Egyptian Navy

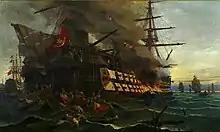
Egyptian and Ottoman Navy during the war of Greece's independence from the Ottoman Empire

The Egyptian Navy's blockade of Israeli ships in the Strait of Tiran that were headed toward the Israeli port of Eilat was one of the main causes of the Six-Day War. During the war, the Israeli Navy landed six combat divers from the Shayetet 13 naval commando unit to infiltrate Alexandria harbor. The divers sank an Egyptian minesweeper